Battle of Praga

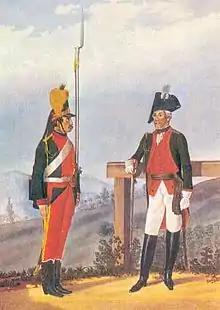
Russian infantry uniforms (1786 to 1796). Private and ober-ofizer. Lithograph, Russian Museum.

The Russian forces consisted of two battle-hardened corps under Generals Alexander (Aleksandr) Suvorov and Ivan Fersen. Suvorov took part in the recent Russo-Turkish war, then in the heavy fighting in Polesie. General Lieutenant Baron Fersen fought for several months in Poland but was also joined by fresh reinforcements sent from Russia. Each of them had approximately 11,000 men.